Cribellum

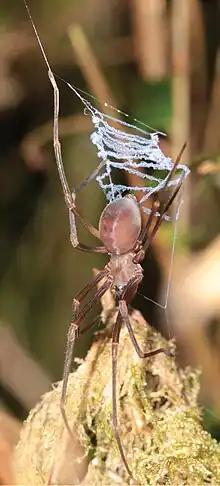
"Progradungula otwayensis" (Gradungulidae) holding a snare made from silk spun from its cribellum

Cribellum literally means 'little sieve', and in biology the term generally applies to anatomical structures in the form of tiny perforated plates.